Eudora Welty

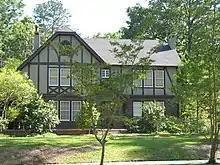
The Eudora Welty House

Welty studied at the Mississippi State College for Women from 1925 to 1927, then transferred to the University of Wisconsin to complete her studies in English literature. At the suggestion of her father, she studied advertising at Columbia University. Because she graduated in the depths of the Great Depression, she struggled to find work in New York.